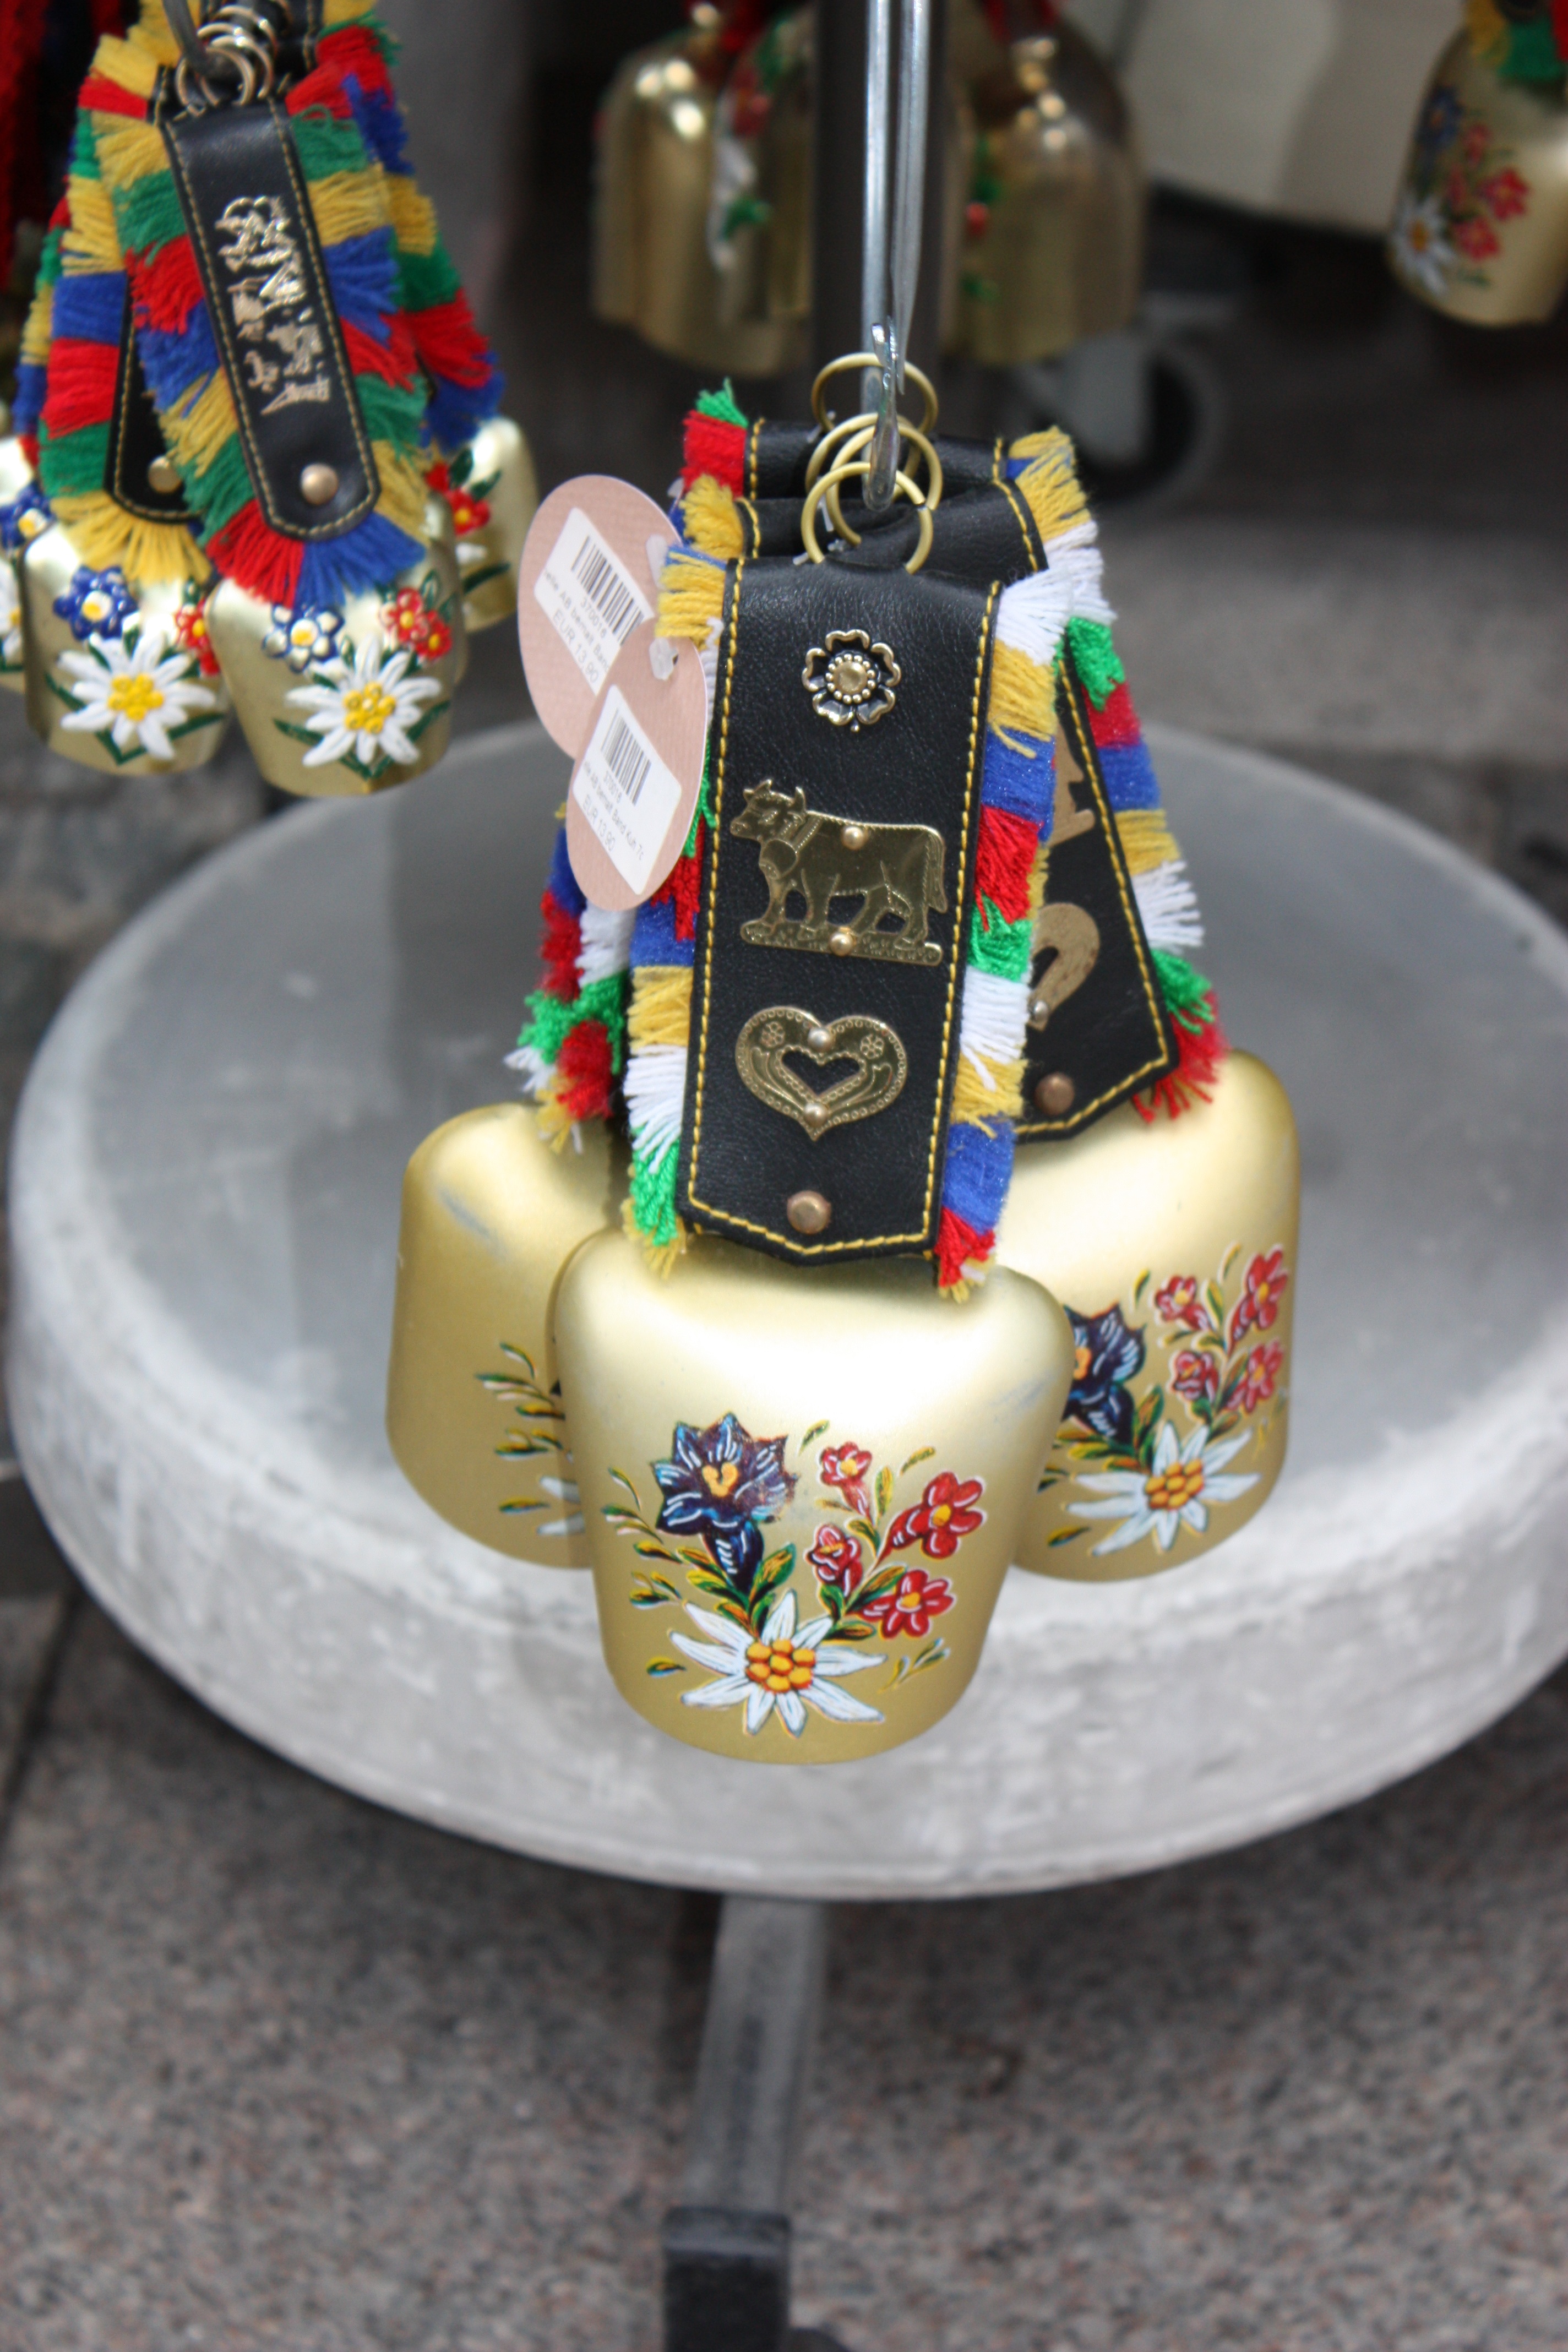
food, dessert, toy, birthday cake, germany, souvenir, allg u, ostallg u, fussen